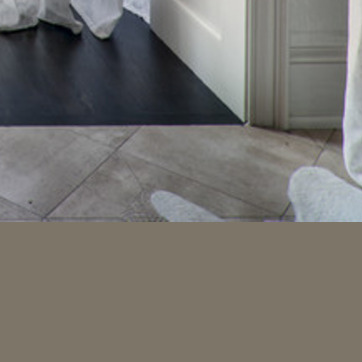
Material: tile